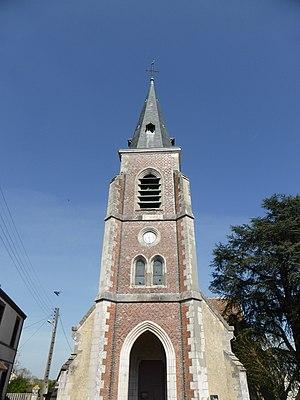
Clocher en briques de l'église Saint-Sauveur de Champrond-en-Gâtine, en Eure-et-Loir.
Champrond-en-Gâtine [ʃɑ̃pʁɔ] est une commune française située dans le département d'Eure-et-Loir, en région Centre-Val de Loire.